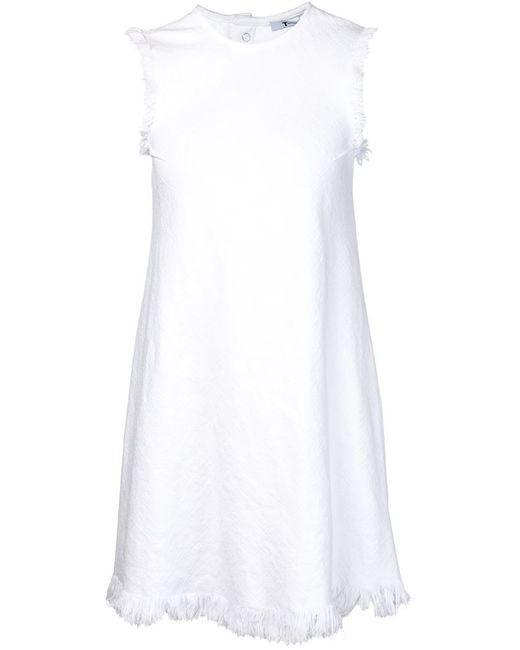
weißes ärmelloses lässiges Minikleid, Rundhalsausschnitt